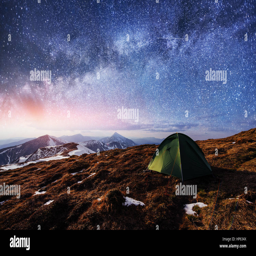
starry sky above the green field wallpaper #